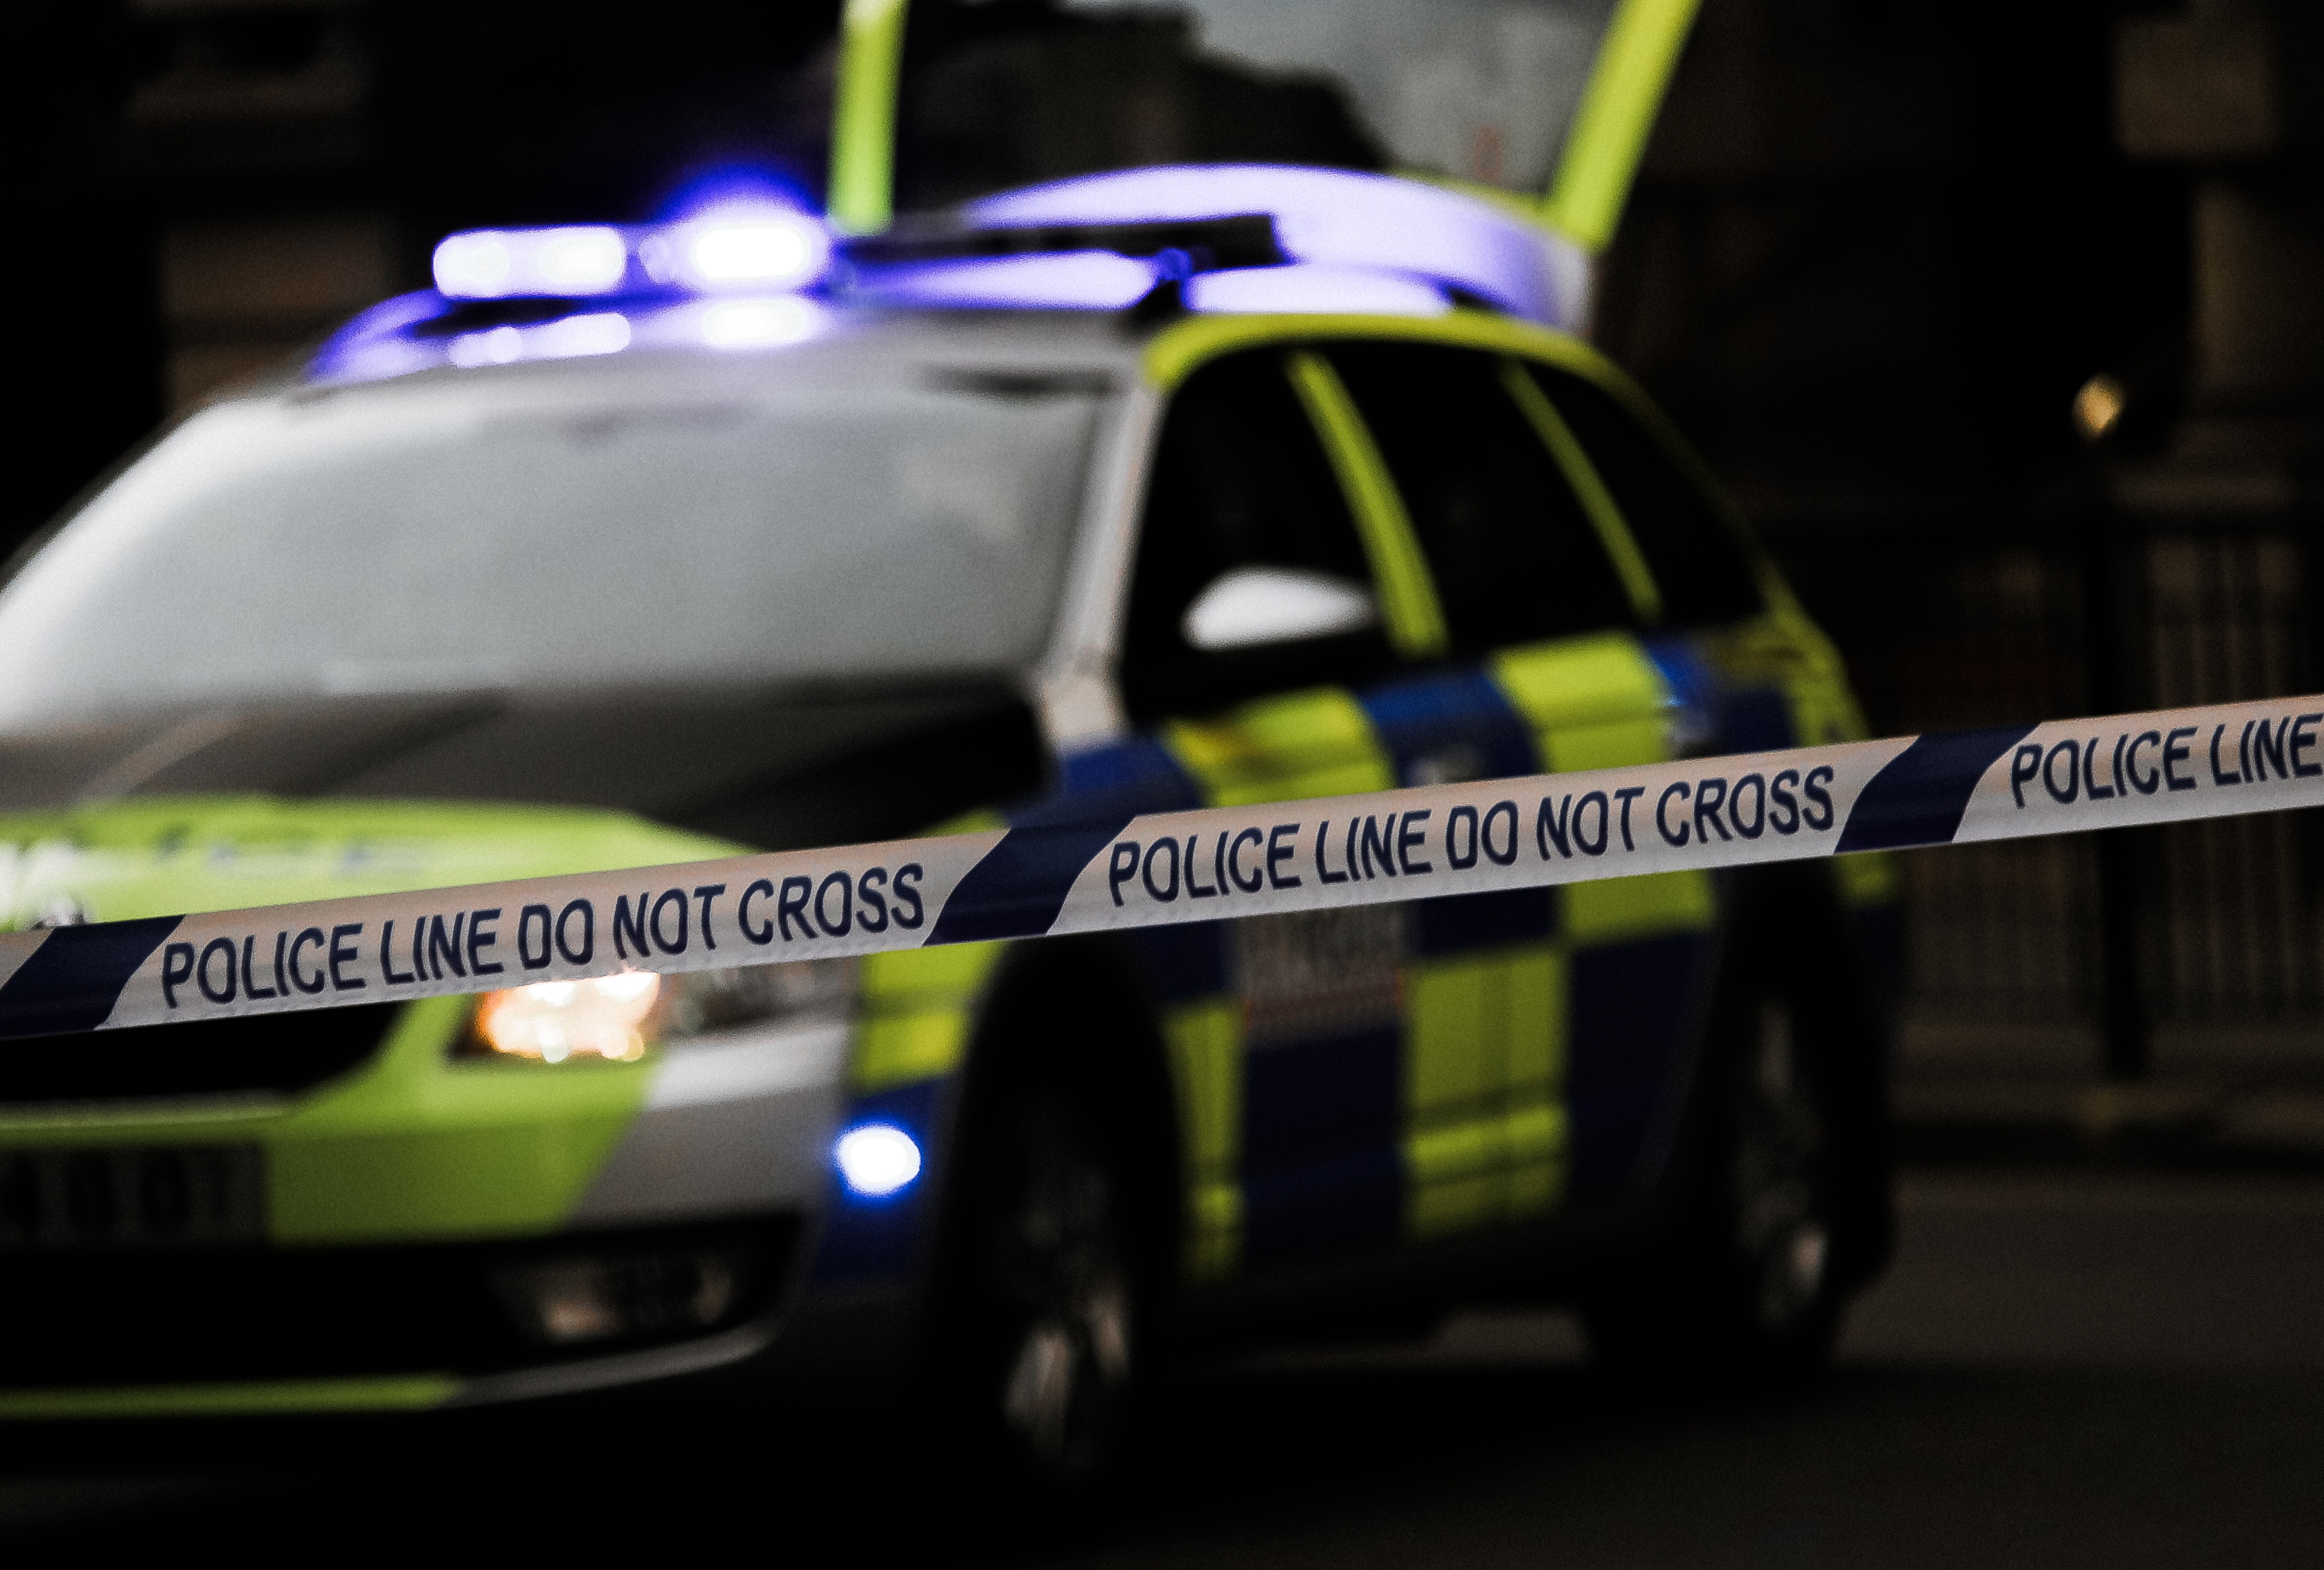
blur, car, automobile, taxi, vehicle, profession, police, law enforcement, police car, automobile make, vehicle registration plate, emergency vehicle, police tape